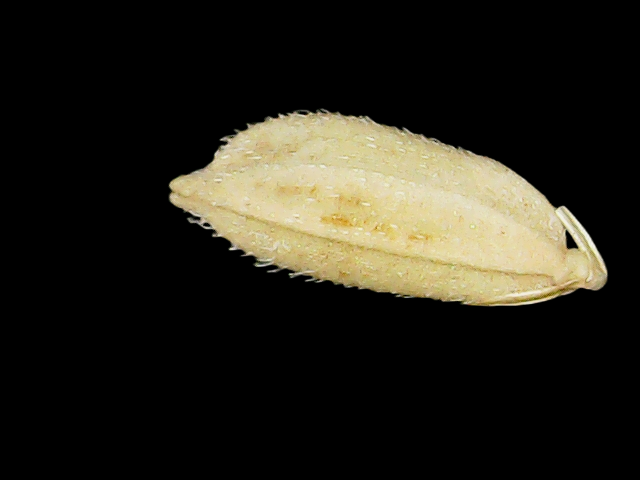
Rice variety: Bd33